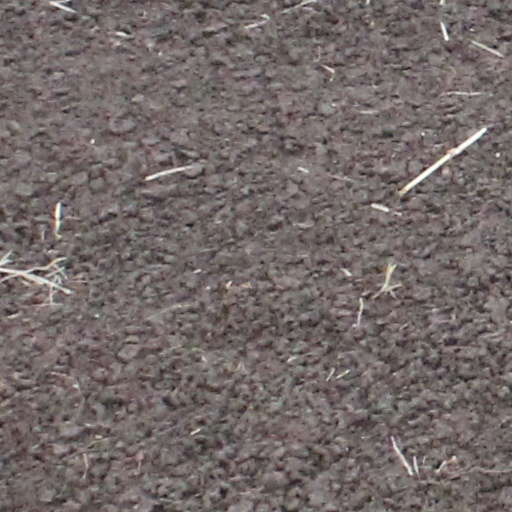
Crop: wheat